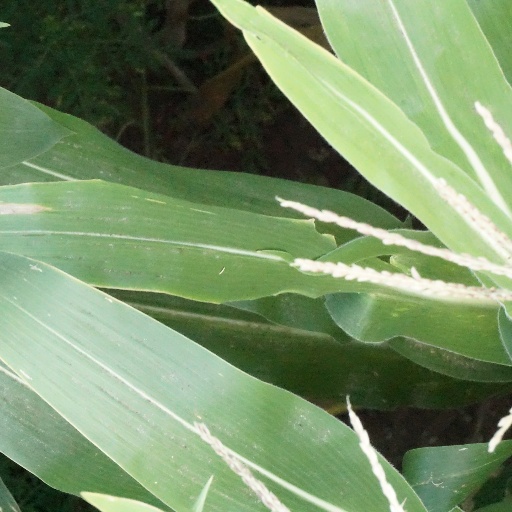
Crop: maize; corn